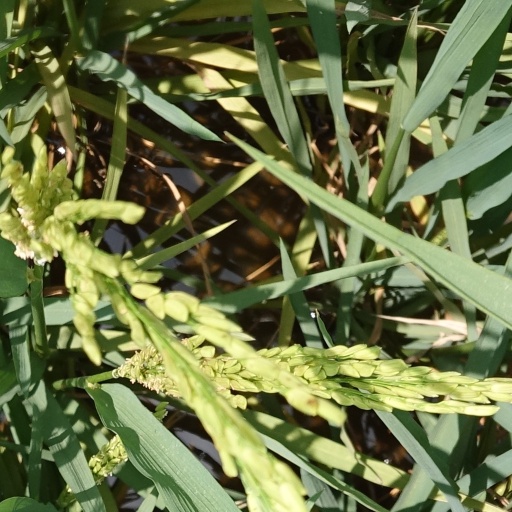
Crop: rice